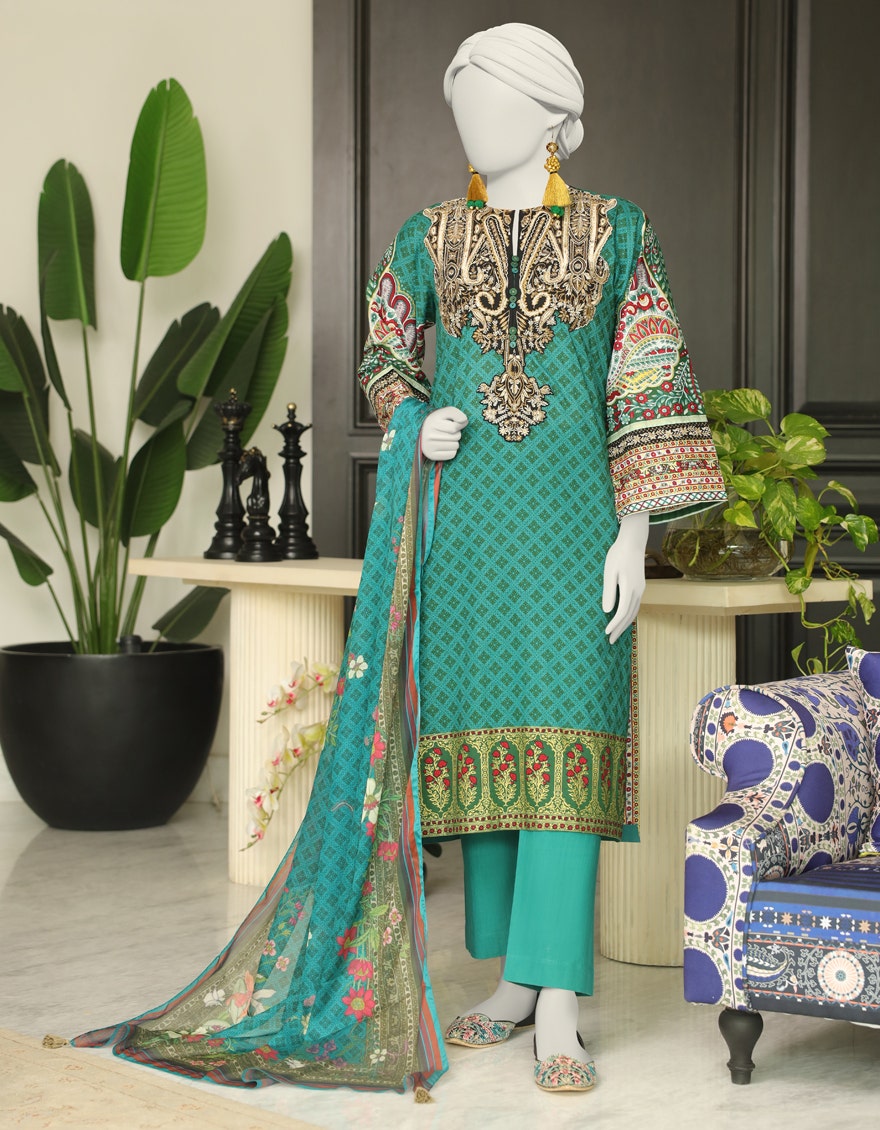
teal embroidered cotton suit